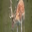
Label: deer